Operation Barras

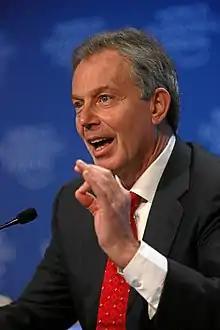
A photograph of a man with greying hair speaking into a microphone and gesturing with his left hand

The operation was the first time in its history that the SAS had been deployed to rescue other members of the British Army. One British soldier, Bradley Tinnion, died after being wounded during the operation, having been evacuated to HMS "Argyll". Another twelve soldiers were injured, one seriously. The British Ministry of Defence (MoD) did not officially acknowledge the involvement of special forces, issuing a press release which made no mention of the SAS, but when it was made public that Tinnion was a Lance Bombardier originally from 29 Commando Regiment Royal Artillery, it became clear to experts that Tinnion had been serving with special forces. Operation Barras was Tinnion's first operational deployment as an SAS trooper.